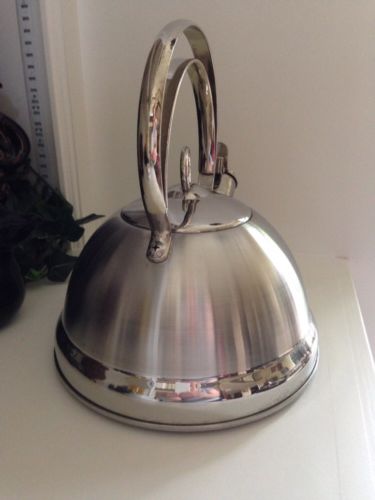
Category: kettle